Forssa

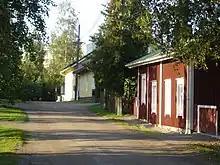
Wooden buildings in Kalliomäki

In 2023, the Evangelical Lutheran Church was the largest religious group with 70.9% of the population of Forssa. Other religious groups accounted for 2.3% of the population. 26.8% of the population had no religious affiliation.